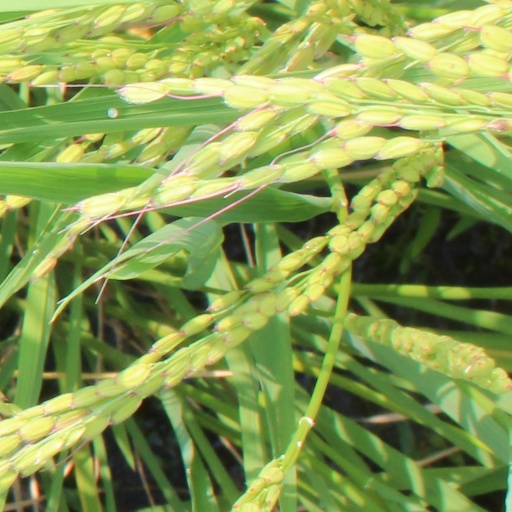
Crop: rice